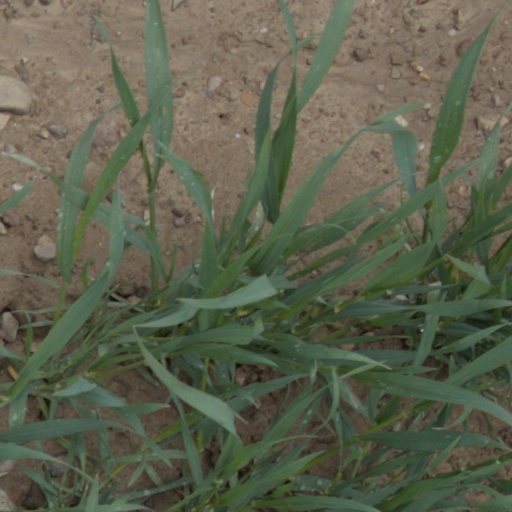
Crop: wheat